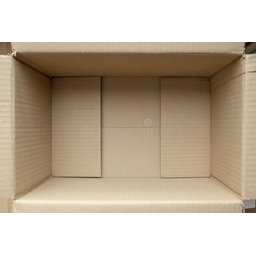
Label: cardboard